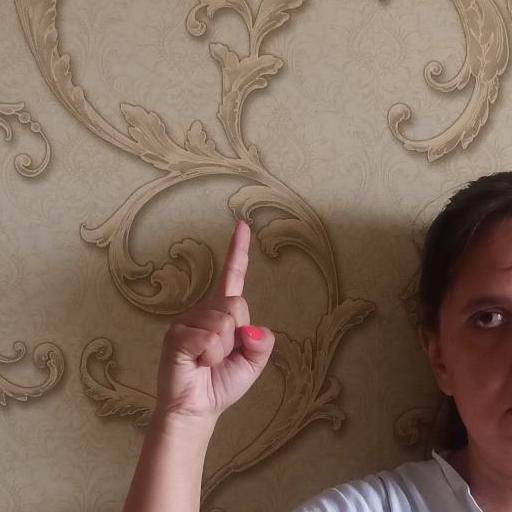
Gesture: one